Paolo Gentiloni

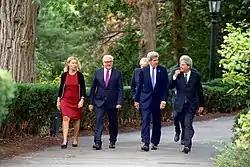
Paolo Gentiloni with the other G7 foreign ministers in Massachusetts, 2016.

On 29 and 30 October, Gentiloni went to India, where he met Prime Minister Narendra Modi. After some years of tensions due to the 2012 "Enrica Lexie" case, in which two Italian marines were arrested for killing two fishermen in Kerala, the two countries revived normal relations. The two leaders signed some economic treaties and discussed the recognition of the Hare Krishnas, who still are not recognized in Italy as a religious minority. Gentiloni was the first Italian leader to visit India since Romano Prodi in 2007; Gentiloni and Modi described the visit as a "new beginning" and a great opportunity for both countries.